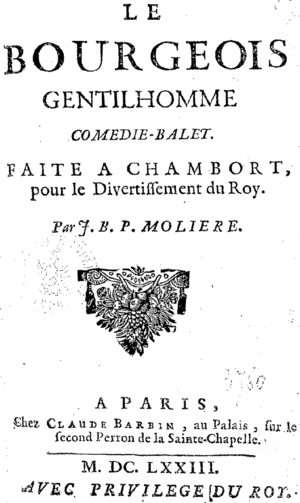
page de couverture de la comédie-ballet ""Le Bourgeois Gentilhomme"", représentée pour la première fois le 14 octobre 1670, devant la cour de Louis XIV, au château de Chambord par la troupe de Molière. Édition de 1673."
Le Bourgeois gentilhomme est une comédie-ballet de Molière, en trois puis cinq actes en prose, représentée pour la première fois le 14 octobre 1670, devant la cour de Louis XIV, au château de Chambord par la troupe de Molière. La musique est de Jean-Baptiste Lully, les ballets de Pierre Beauchamp, les décors de Carlo Vigarani et les costumes turcs du chevalier d'Arvieux.